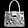
Label: Bag